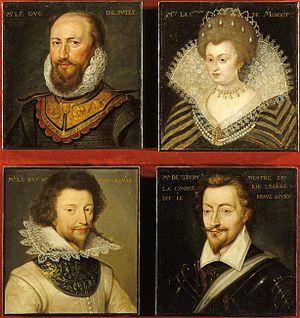
Quatre tableaux de la galerie de Saint-Germain-Beaupré
Le château de Saint-Germain-Beaupré est situé à Saint-Germain-Beaupré dans le département de la Creuse en Région Nouvelle-Aquitaine.